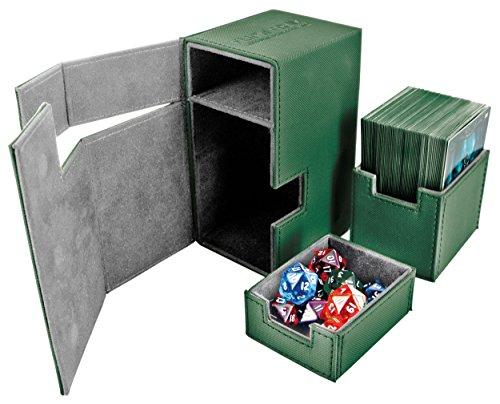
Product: Ultimate Guard Db: Flip N Tray Xenoskin Green Cards
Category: Toys & Games | Collectible Toys | Collectible Display & Storage | Card Storage & Display
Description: Holds up to 80 double-sleeved cards or 100+ single-sleeved cards, standard size.
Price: $13.61
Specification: ProductDimensions:5.9x3.7x3.3inches|ItemWeight:8.8ounces|ShippingWeight:9.9ounces(Viewshippingratesandpolicies)|DomesticShipping:ItemcanbeshippedwithinU.S.|InternationalShipping:ThisitemcanbeshippedtoselectcountriesoutsideoftheU.S.LearnMore|ASIN:B00P9FJ4W6|Itemmodelnumber:UGD010225|Manufacturerrecommendedage:3yearsandup